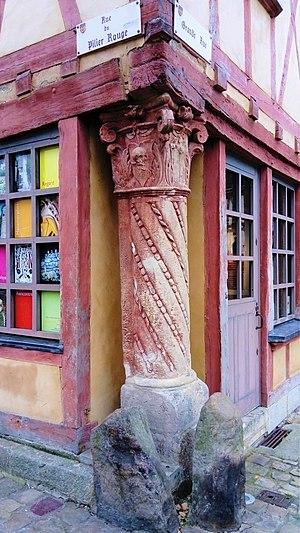
Le Pilier Rouge de la Maison au Pilier Rouge au Mans, construite au XVe siècle.
Le Mans est une commune faisant partie des grandes villes du Grand Ouest français, située dans la région des Pays de la Loire et le département de la Sarthe dont elle est la préfecture.